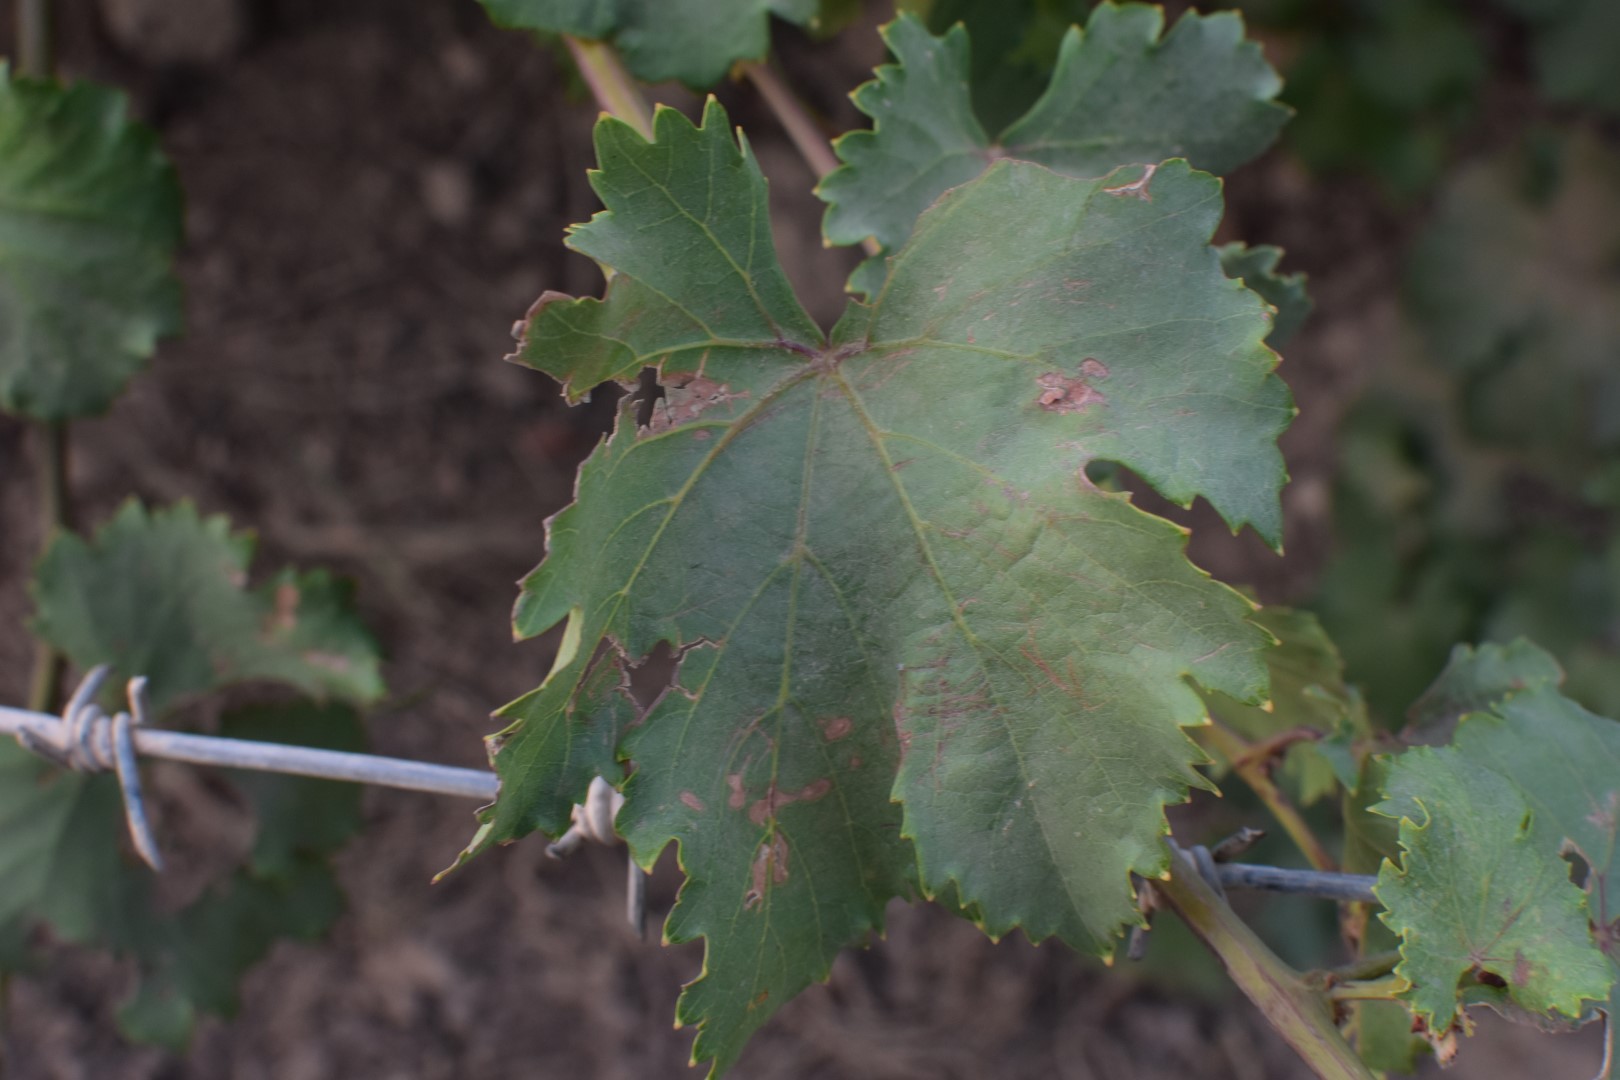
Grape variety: Kamali